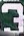
Number: 3